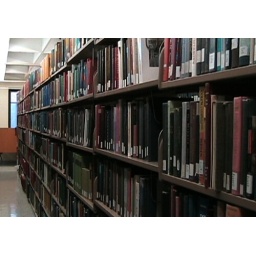
Lots of books in that library. Luckily, the library is not haunted.